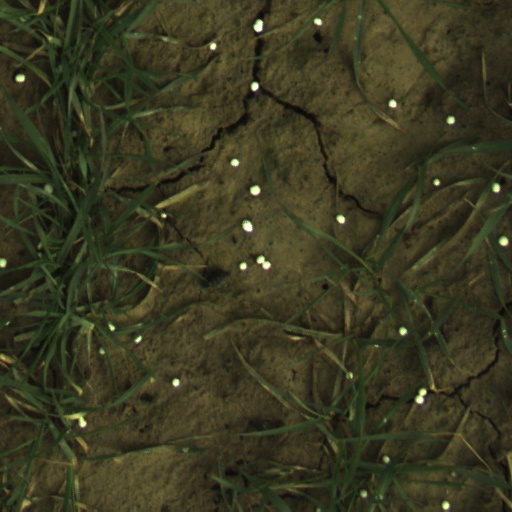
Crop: wheat